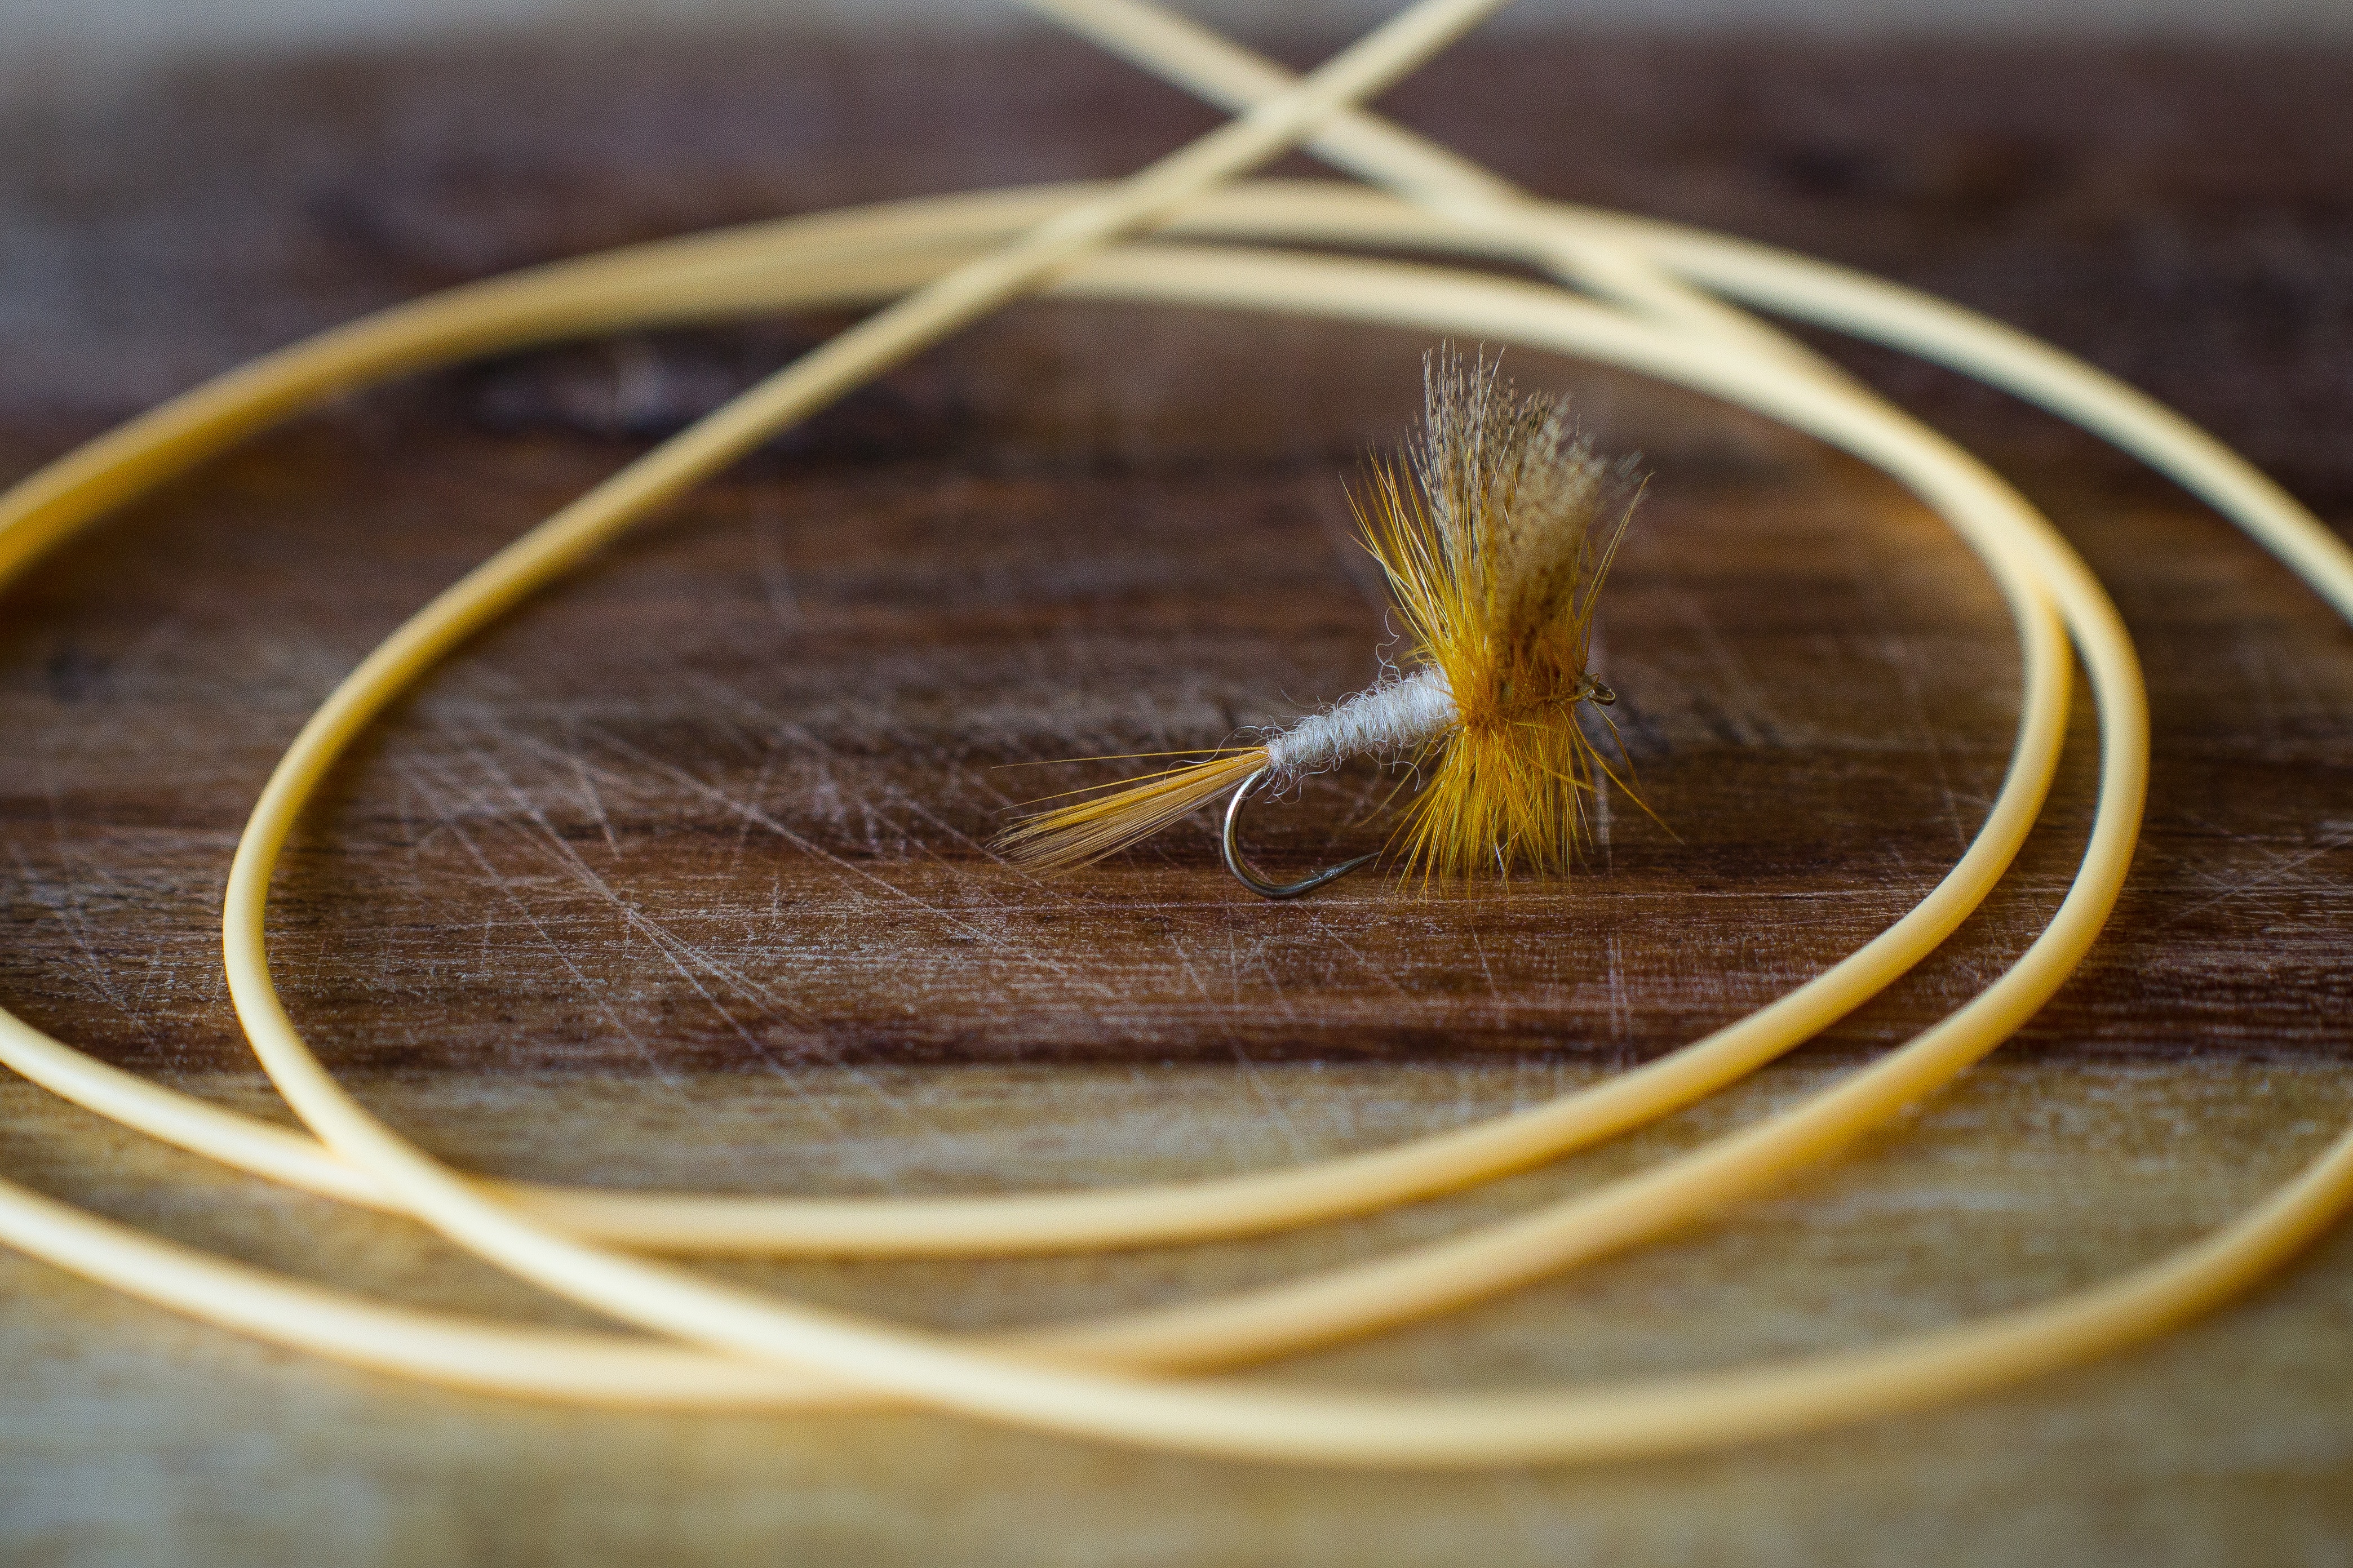
leaf, insect, yellow, invertebrate, close up, jewellery, macro photography